Cellular Inhibitor of Apoptosis Protein 1

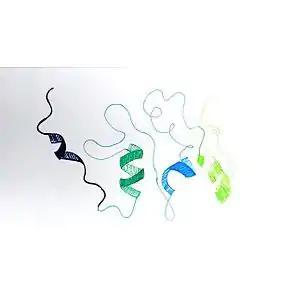
cIAP1 structure

The gene of cIAP1 resides on chromosome 11 and its protein has a quaternary structure. It has a unique protein chain, consequently, is an asymmetric monomer protein. Its tertiary structure is basically composed by alpha domain, formed almost exclusively from alpha helix. Its size is of 31,489 bases composed by 618 amino acids and has a molecular mass of 69900 Da. cIAP1 contains baculovirus IAP repeat domains that facilitate binding to caspases and other proteins. cIAP1 is recruited to TNF receptor complexes where they support cell survival through NF-κB activation while suppressing apoptosis by preventing caspase activation.